Alexander Imlay

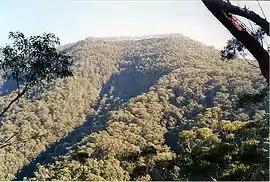
Mount Imlay, June 2001

Alexander Imlay resigned his government post in 1833 and went to Tasmania to act as the local agent in Hobart for his brothers who remained in New South Wales. He arranged for vessels to bring their cattle and sheep from Twofold Bay to Tasmania. These shipments were well received and he was soon supplying most of the retail butchers in Hobart. Some of the ships were used as bay whalers in the winter months. He operated a number of shore-based whaling stations in Tasmania, and his brothers did the same at Twofold Bay. Alexander had one or two pastoral properties in Tasmania. He married Sophia Atkins in Hobart and the couple had four children.